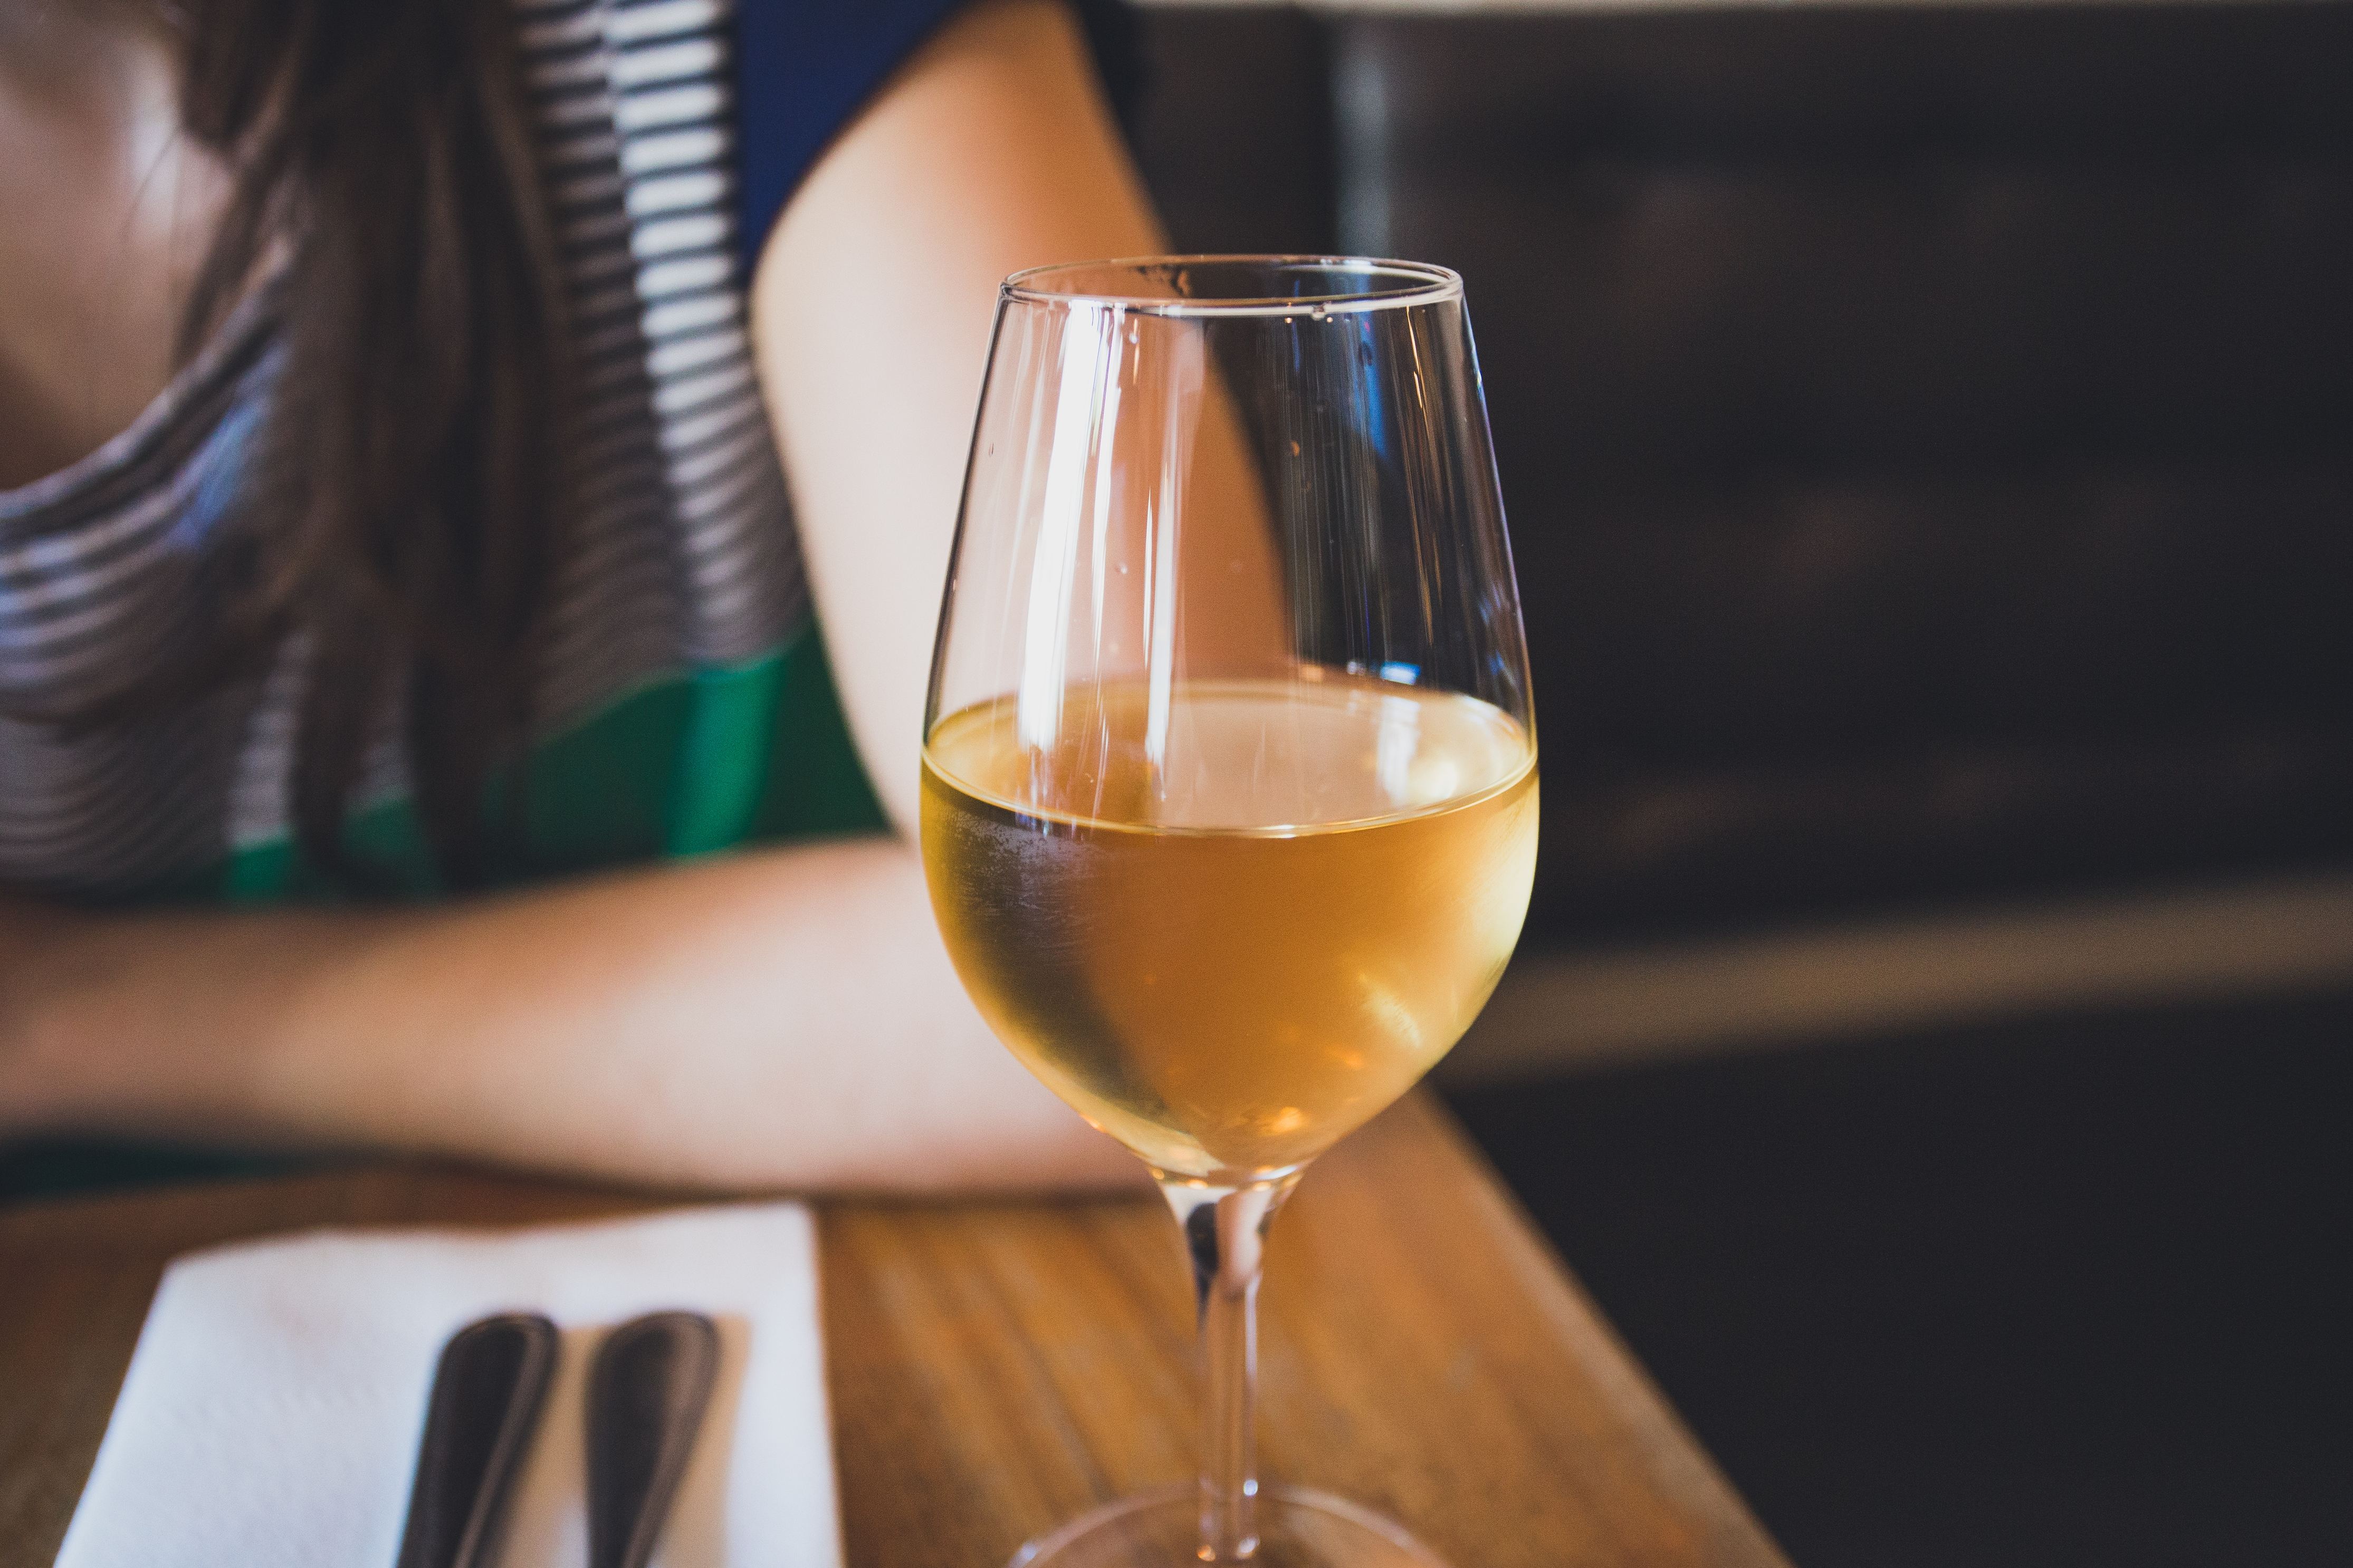
drink, wine glass, stemware, champagne stemware, alcoholic beverage, glass, alcohol, distilled beverage, drinkware, wine, wine cocktail, cocktail, classic cocktail, champagne cocktail, liqueur, tableware, aperitif, white wine, dessert wine, bottle, barware, Snifter